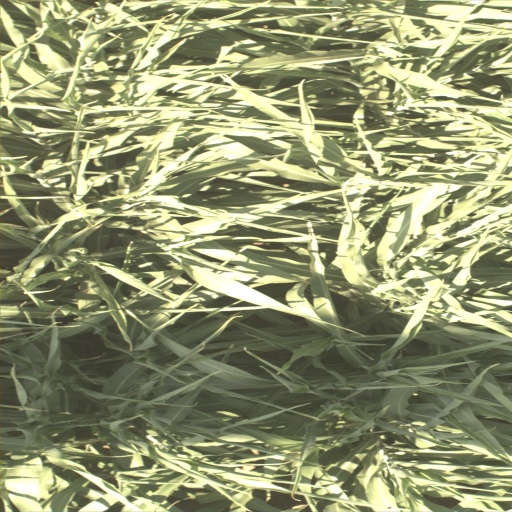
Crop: sorghum